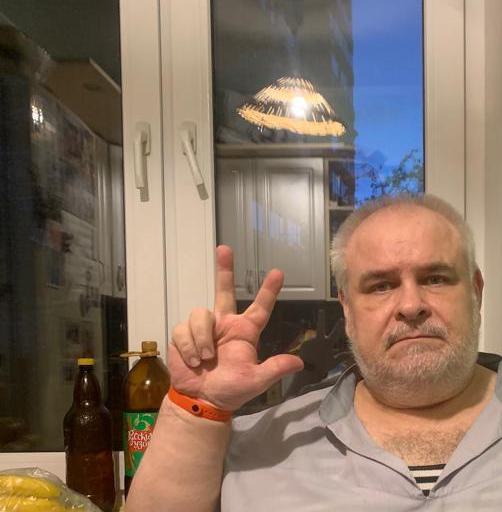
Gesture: three2